Perungudi

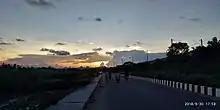
Road to Perungudi Railway station

Perungudi is located at . It has an average elevation of 9 metres (29 feet).